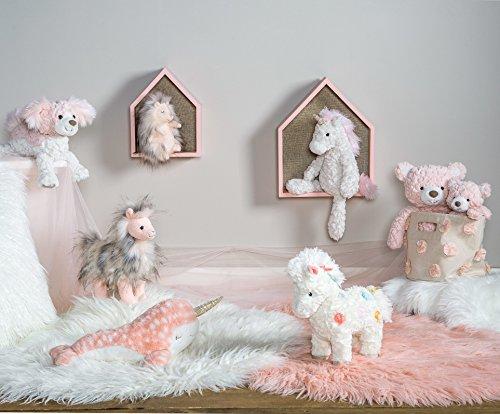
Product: Mary Meyer FabFuzz Natalie Narwhal Soft Toy Friend
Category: Toys & Games | Stuffed Animals & Plush Toys | Stuffed Animals & Teddy Bears
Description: FabFuzz NATALIE Narwhal is a unicorn of the sea with blush pink fabric speckled in white and a white face and tummy.
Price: $17.80
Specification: ProductDimensions:14x7x6inches|ItemWeight:5.6ounces|ShippingWeight:5.6ounces(Viewshippingratesandpolicies)|DomesticShipping:ItemcanbeshippedwithinU.S.|InternationalShipping:ThisitemcanbeshippedtoselectcountriesoutsideoftheU.S.LearnMore|ASIN:B0794LJCLF|Itemmodelnumber:55740|Manufacturerrecommendedage:1month-17years